MIT Sloan School of Management

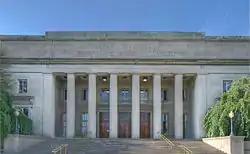
Walker Memorial is the primary venue for C-Functions and other events

The MIT Sloan School of Management began in 1914 as the engineering administration curriculum ("Course 15") in the MIT Department of Economics and Statistics. The scope and depth of this educational focus grew steadily in response to advances in the theory and practice of management.